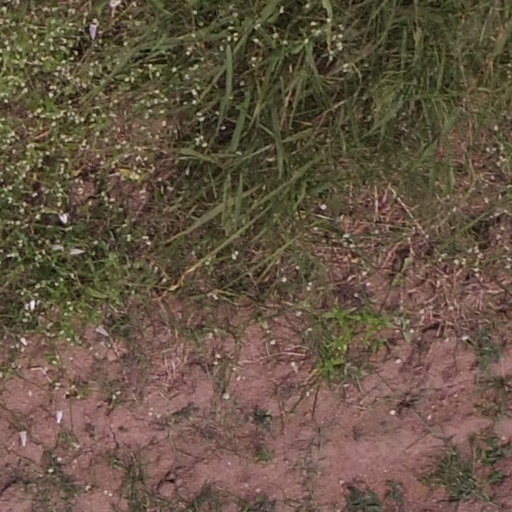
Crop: maize; corn